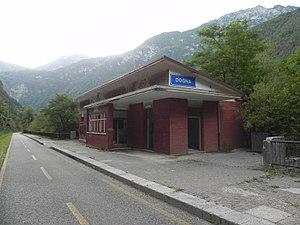
La voie ferrée Pontebbana est une ligne de chemin de fer italienne longue de 89 km, reliant Udine à Tarvisio au sein du Frioul-Vénétie Julienne. Elle constitue un tronçon essentiel de l'axe ferroviaire de Venise à Villach en Autriche. En service depuis 1879, la ligne prend le nom de la ville de Pontebba dans les environs de laquelle se trouvait l'ancienne frontière du royaume d'Italie avec l'Empire austro-hongrois au cours des quarante premières années de fonctionnement.